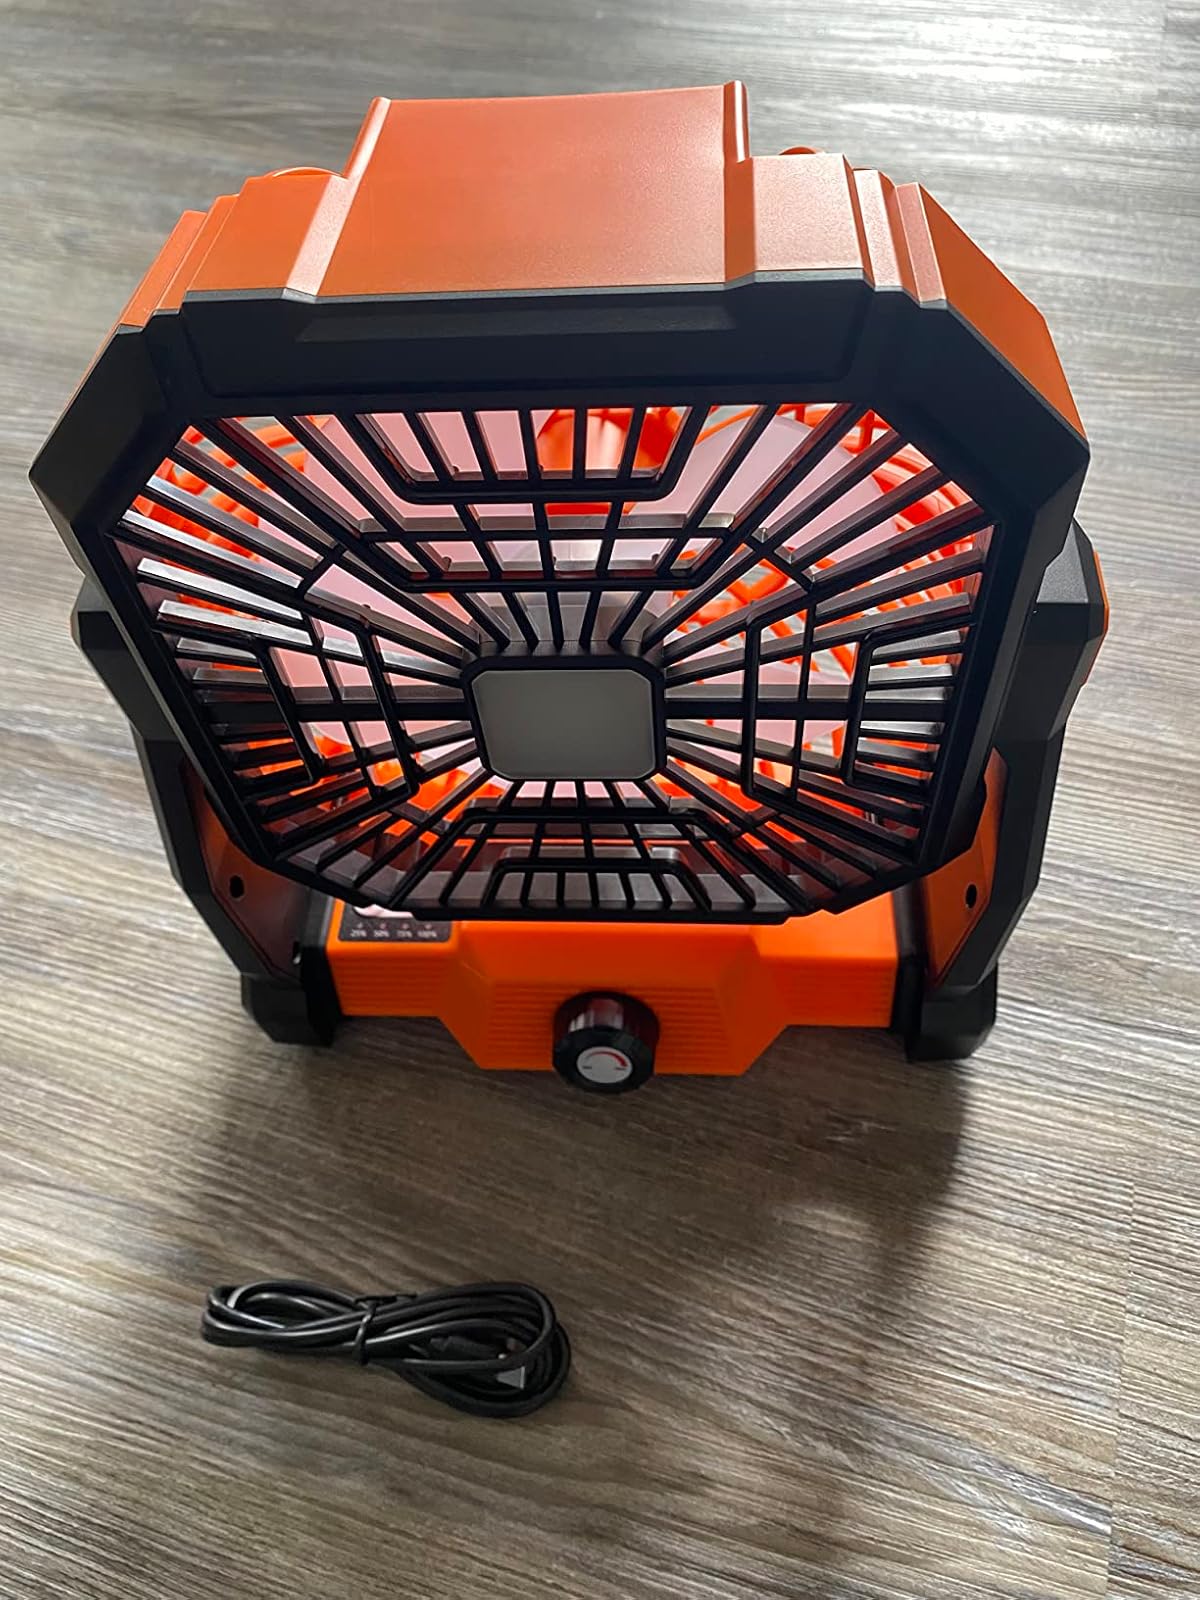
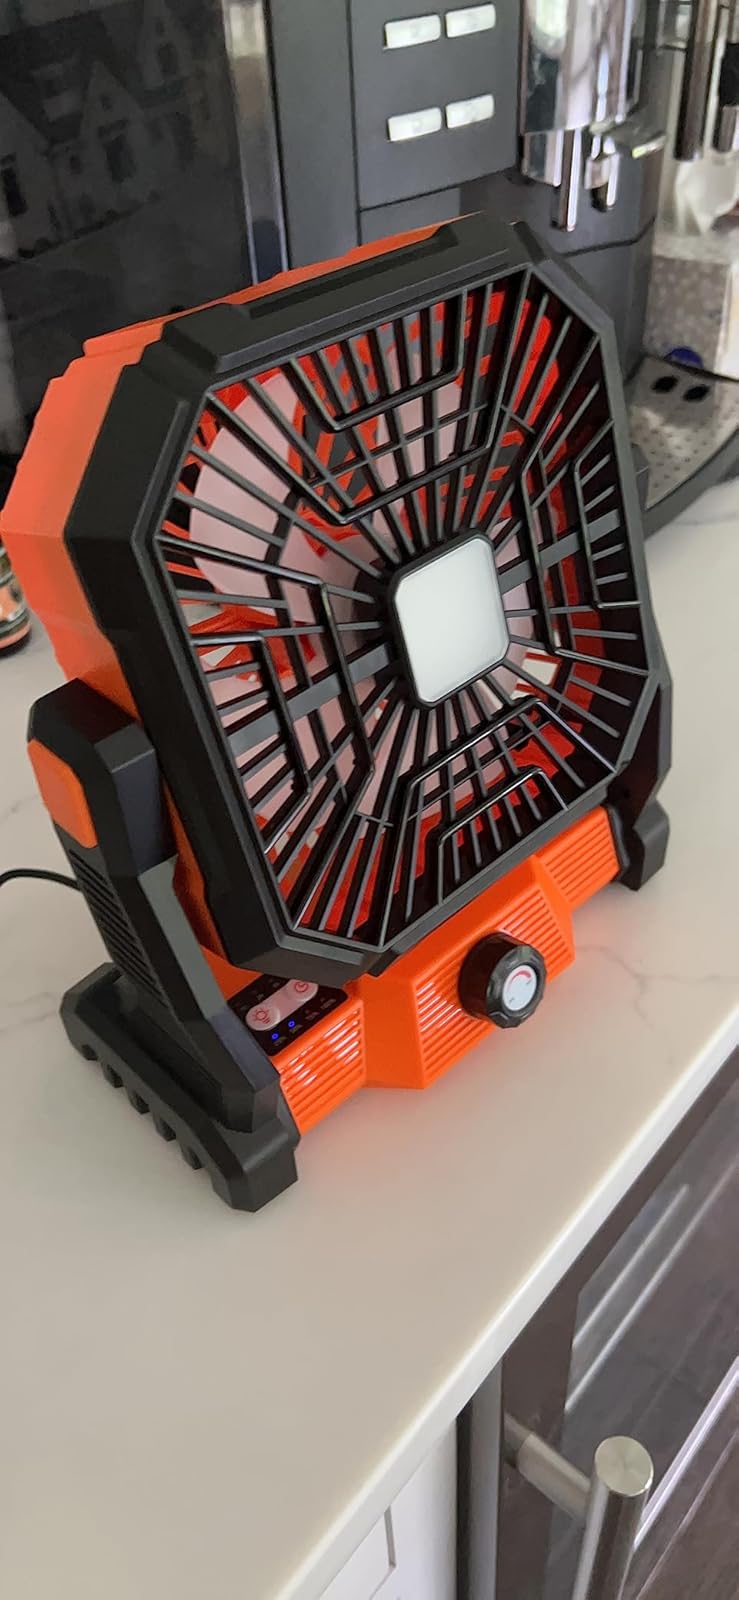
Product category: lantern
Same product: yes